Churches in Norway

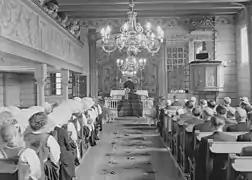
Interior of Granvin Church (1726) a log-built long church typical for Norwegian church building in the 18th century. The interior is decorated with rosemaling. Photo from a wedding, women on the left (in traditional costumes), men on the right, children on the gallery.

Norwegian churches can be described by their floor plan or the basic layout and shape of the interior. The main types mentioned below can be used for classification, although there may be some overlap or combined designs. For instance Dolstad Church has four arms attached to the central octagon creating an octagonal-cruciform floor plan. In some octagonal churches, the chancel and altar are in a separate section attached to the octagonal main body as in long churches.